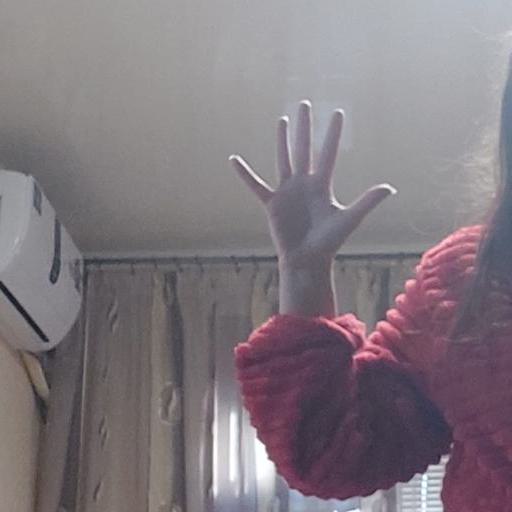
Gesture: palm